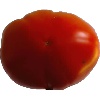
Label: Tomato 1